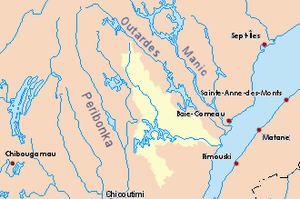
La rivière Betsiamites est une rivière de la Côte-Nord, dans la Province de Québec, au Canada, qui se jette dans l'estuaire du Saint-Laurent à environ 300 km en aval de Québec. Le cours de la rivière traverse les régions administratives suivantes :
La centrale Bersimis-1 désigne un barrage et une centrale hydroélectrique construits par Hydro-Québec sur la rivière Betsiamites, à Lac-au-Brochet, 150 km au nord de Forestville, au Québec. Les travaux d'aménagement ont débuté en 1953 et la centrale, une puissance installée initiale de 912 mégawatts, a été mise en service en 1956.